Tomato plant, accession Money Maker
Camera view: bottom (45 deg); turntable rotation: 210 degrees
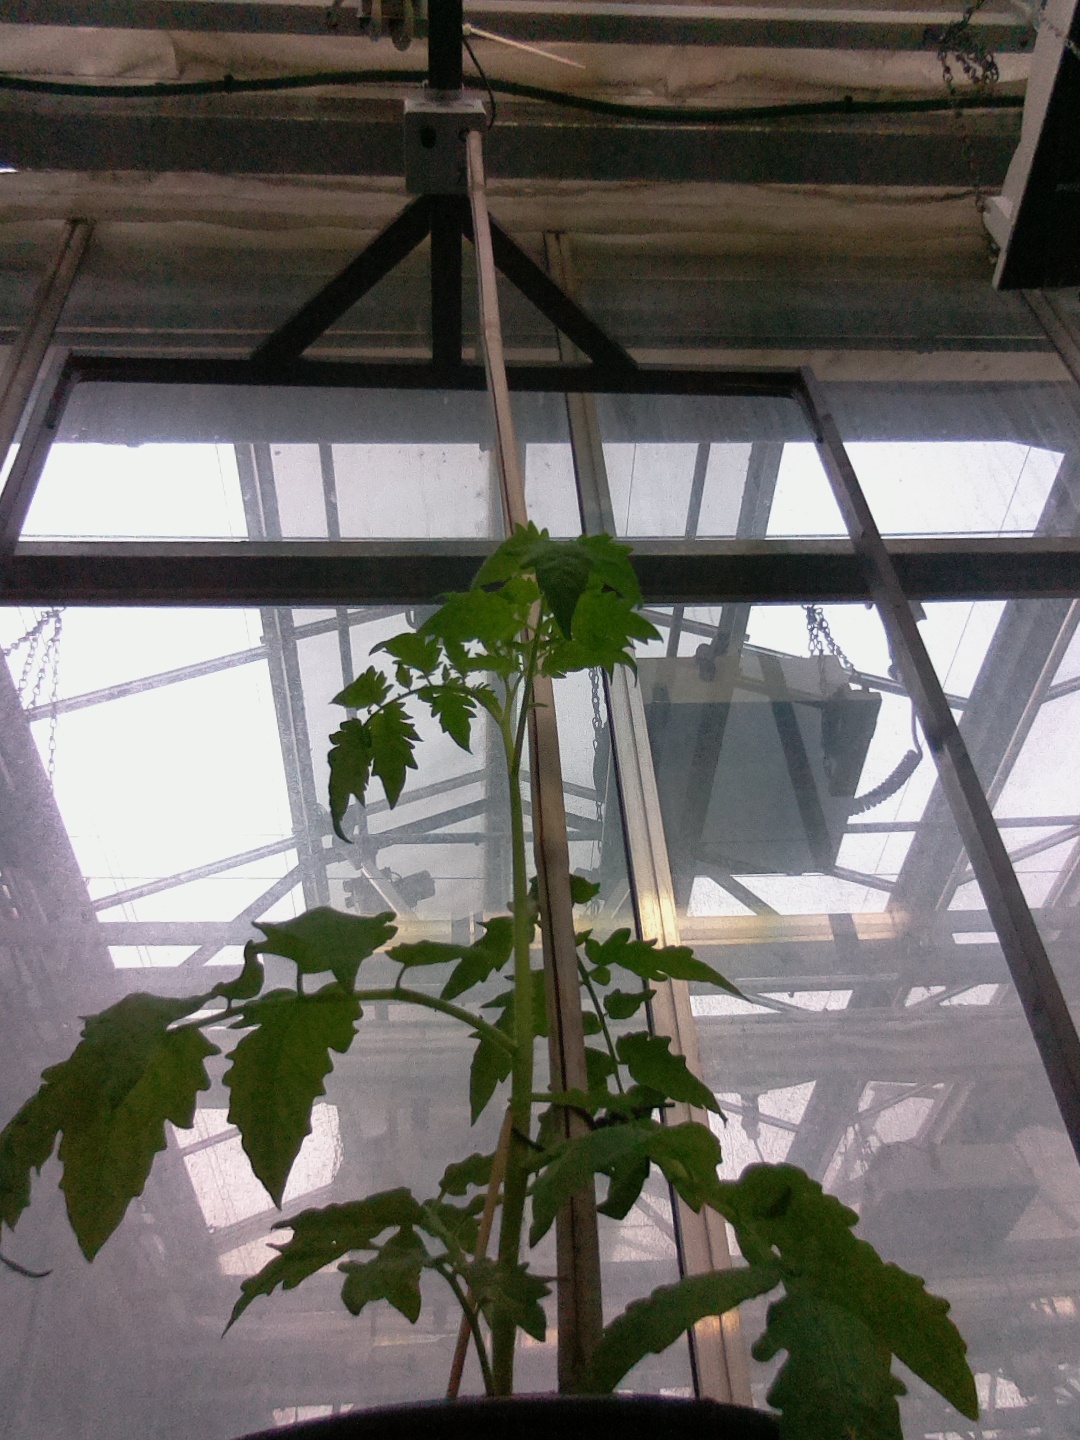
BBCH growth stage 13: 6 of true leaves visible